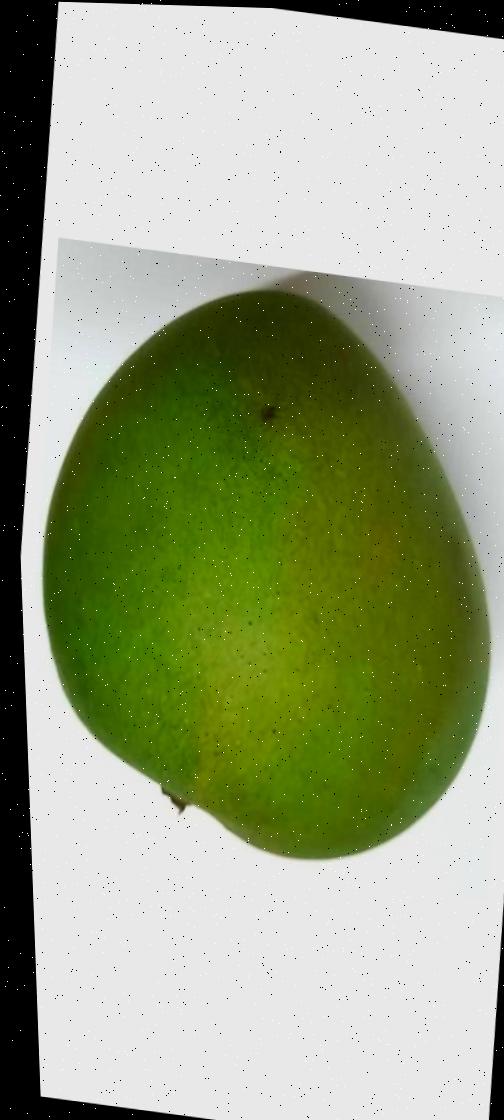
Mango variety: Harivanga